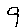
Label: 9